Rietavas Manor

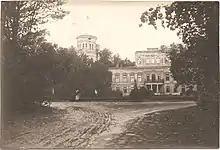
Rietavas Manor c1915

Ireneusz was a very good-looking boy, which he used to his advantage around the Ogiński estates and in the courtly circles of St Petersburg.